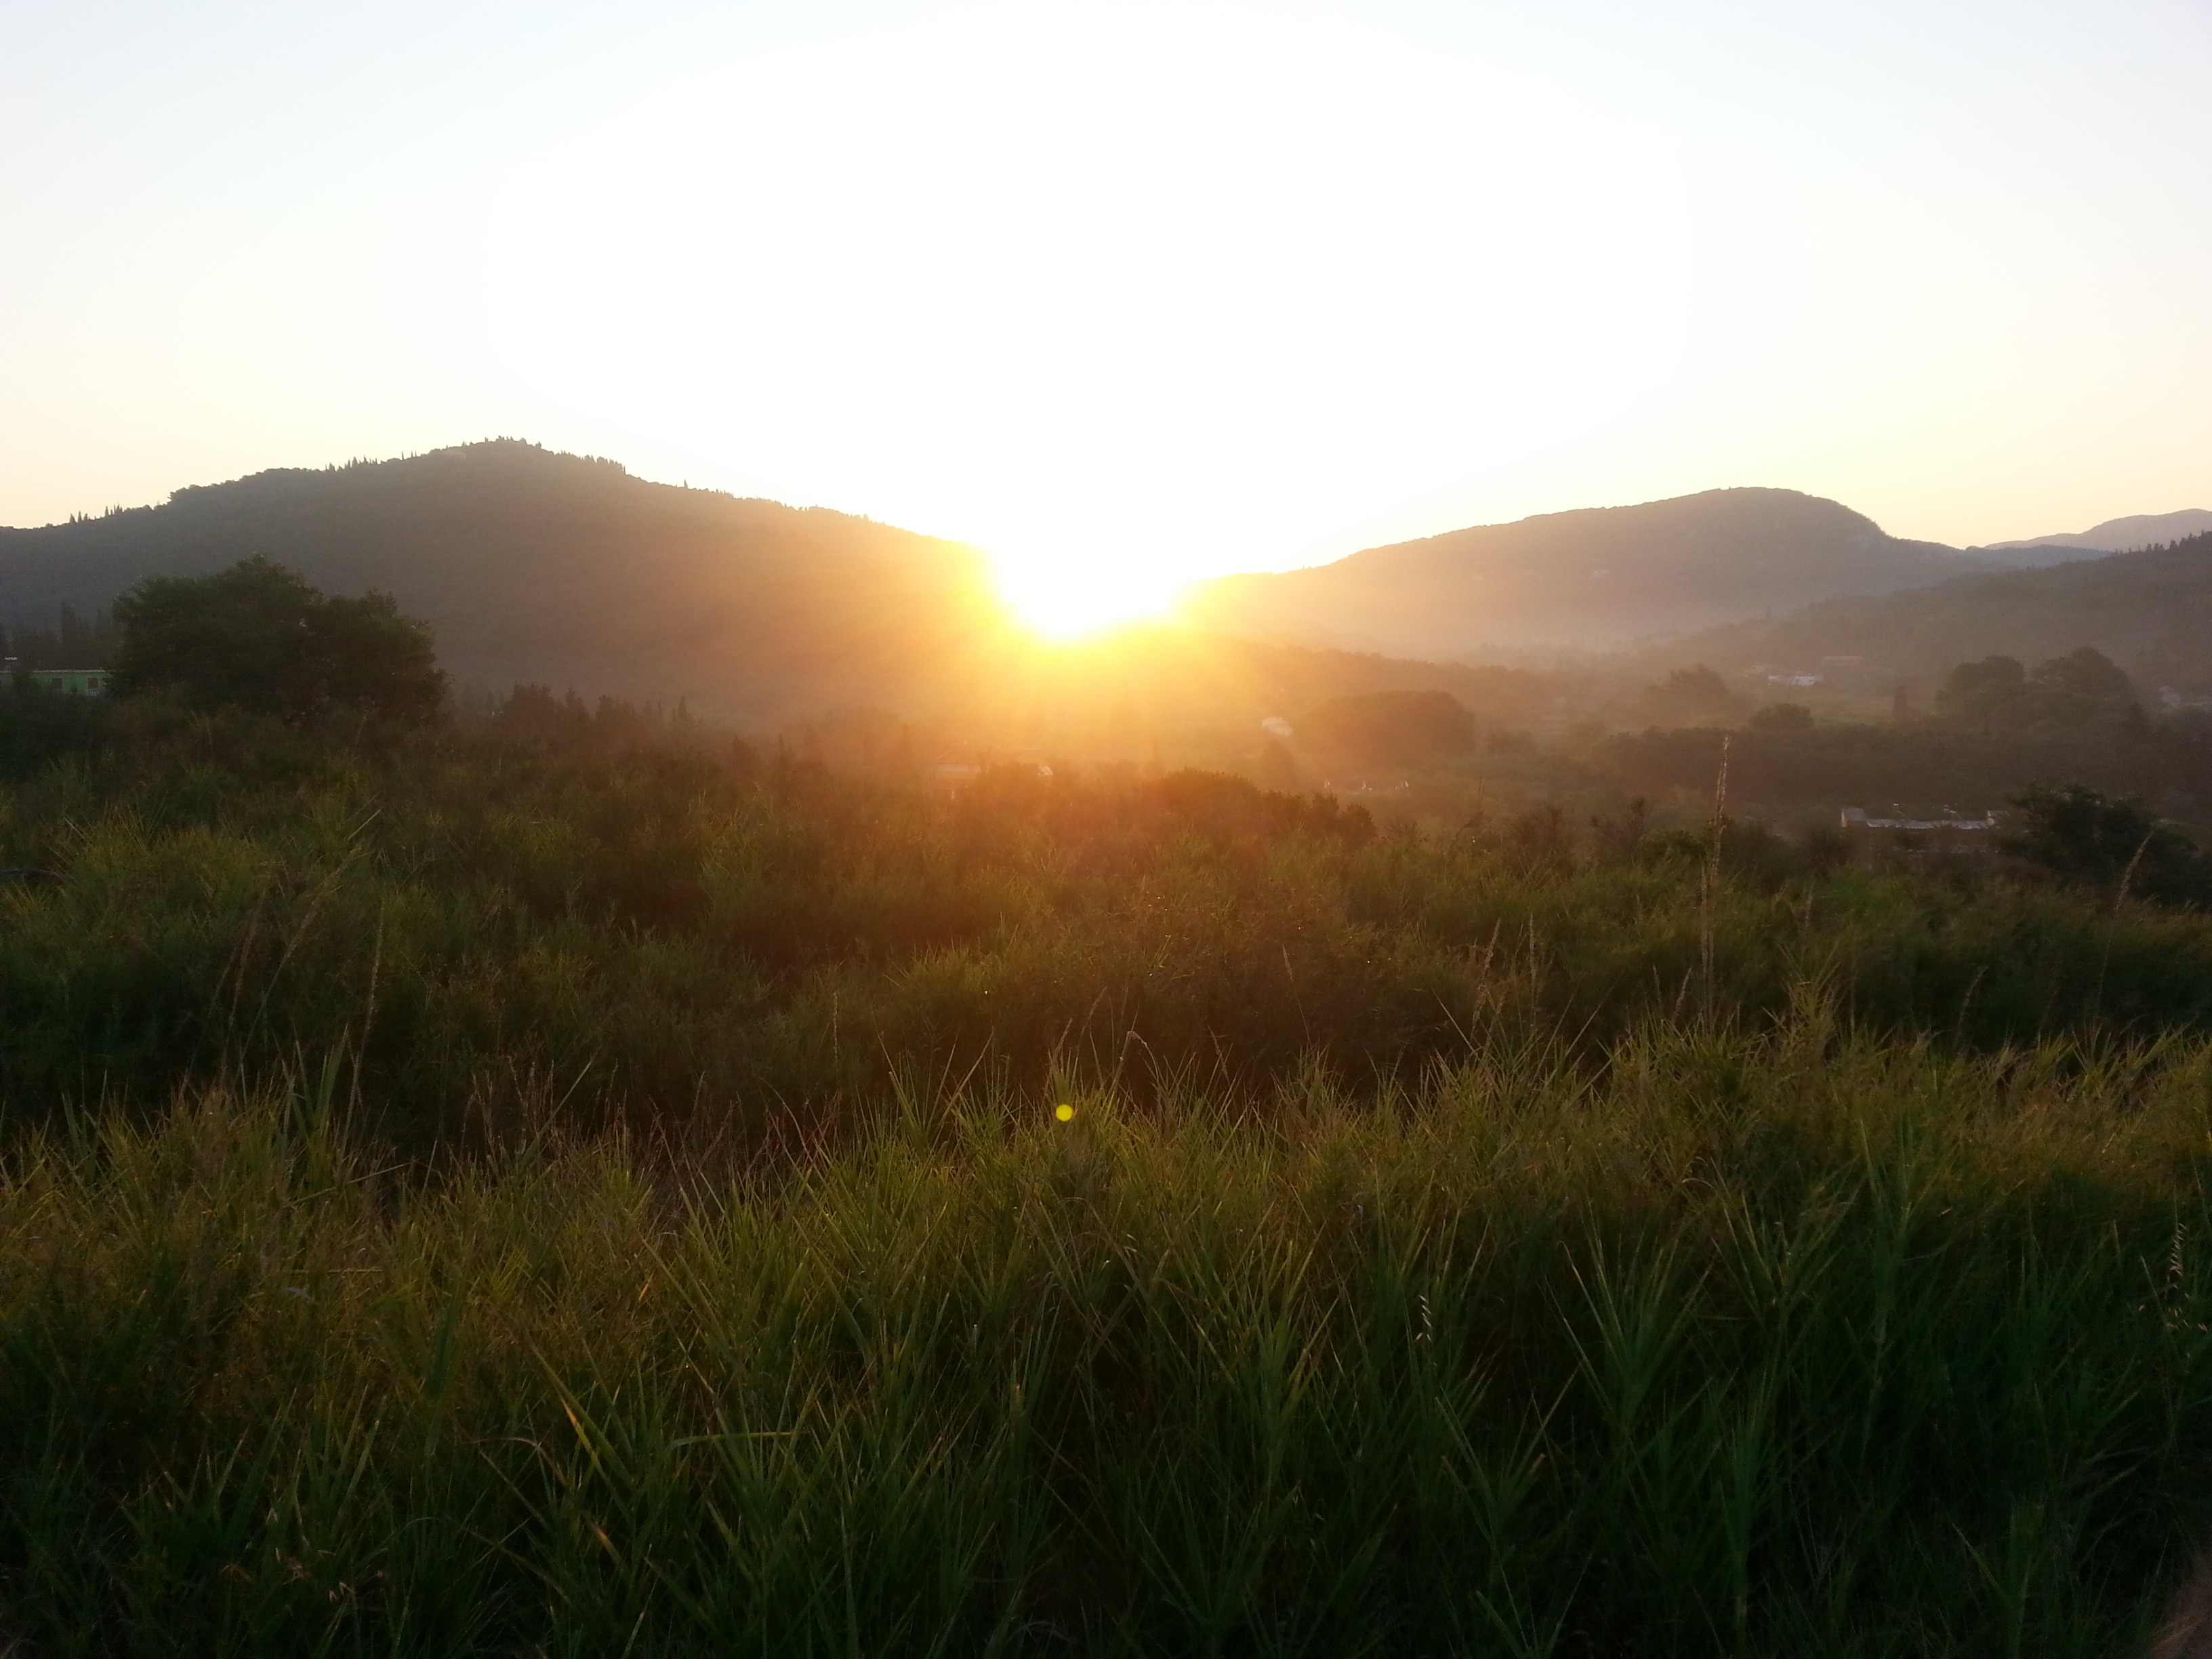
landscape, nature, grass, wilderness, mountain, sun, sunrise, sunset, mist, field, meadow, prairie, sunlight, morning, hill, dawn, dusk, plain, grassland, plateau, habitat, morgenrot, natural environment, geographical feature, atmospheric phenomenon, mountainous landforms